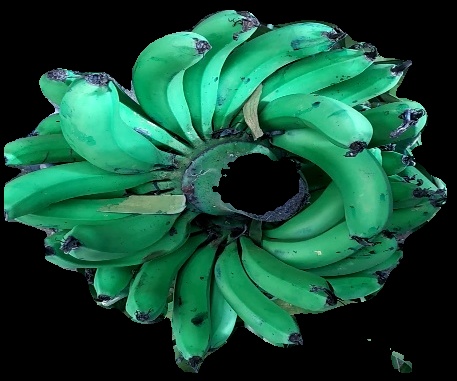
Variety: pachbale
Grade: grade3